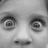
Emotion: surprise